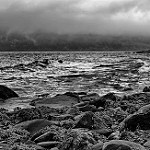
Label: B & W